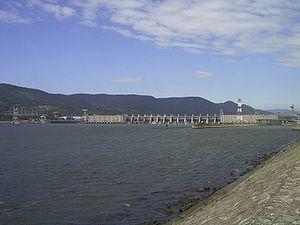
Les Portes de Fer sont une gorge du Danube. Elles sont appelées Ђердапска клисура, Đerdapska klisura en serbo-croate, Porțile de Fier en roumain, Vaskapu en hongrois, Železné vráta en slovaque, Demirkapı en turc, Eisernes Tor en allemand et Железни врата, Jelezni vrata en bulgare.
La forteresse de Golubac est une ville médiévale fortifiée située sur la rive droite du Danube, à 4 km en aval de la ville actuelle de Golubac, en Serbie. La forteresse aurait été construite au XIVᵉ siècle et surveillait l'approche des Portes de Fer, ces défilés où le Danube s'engouffre entre les Carpates et les Balkans. Elle est inscrite sur la liste des monuments culturels d'importance exceptionnelle de la République de Serbie SK 977.
Energoprojekt holding Beograd est une holding serbe qui a son siège à Belgrade. Globalement, elle travaille dans le secteur de la construction. Elle entre dans la composition du BELEX15 et du BELEXline, les deux indices principaux de la Bourse de Belgrade.